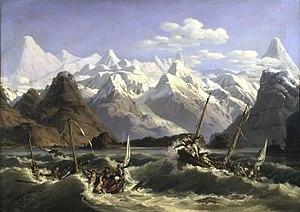
Tableau représentant le naufrage de deux chaloupes en Alaska lors de l'expédition La Pérouse en 1786. Tableau peint pour le marquis de La Borde dont les deux fils ont disparu dans le naufrage. Collection particulière, château de Jeurre.
Ferdinand Marc Antoine Bernier de Pierrevert, navigateur français, né le 22 septembre 1761 à Pierrevert, région de Manosque, décédé le 13 juillet 1786 à la Baie des Français, en Alaska, membre de l'expédition de Lapérouse.
1786 est une année commune commençant un dimanche.